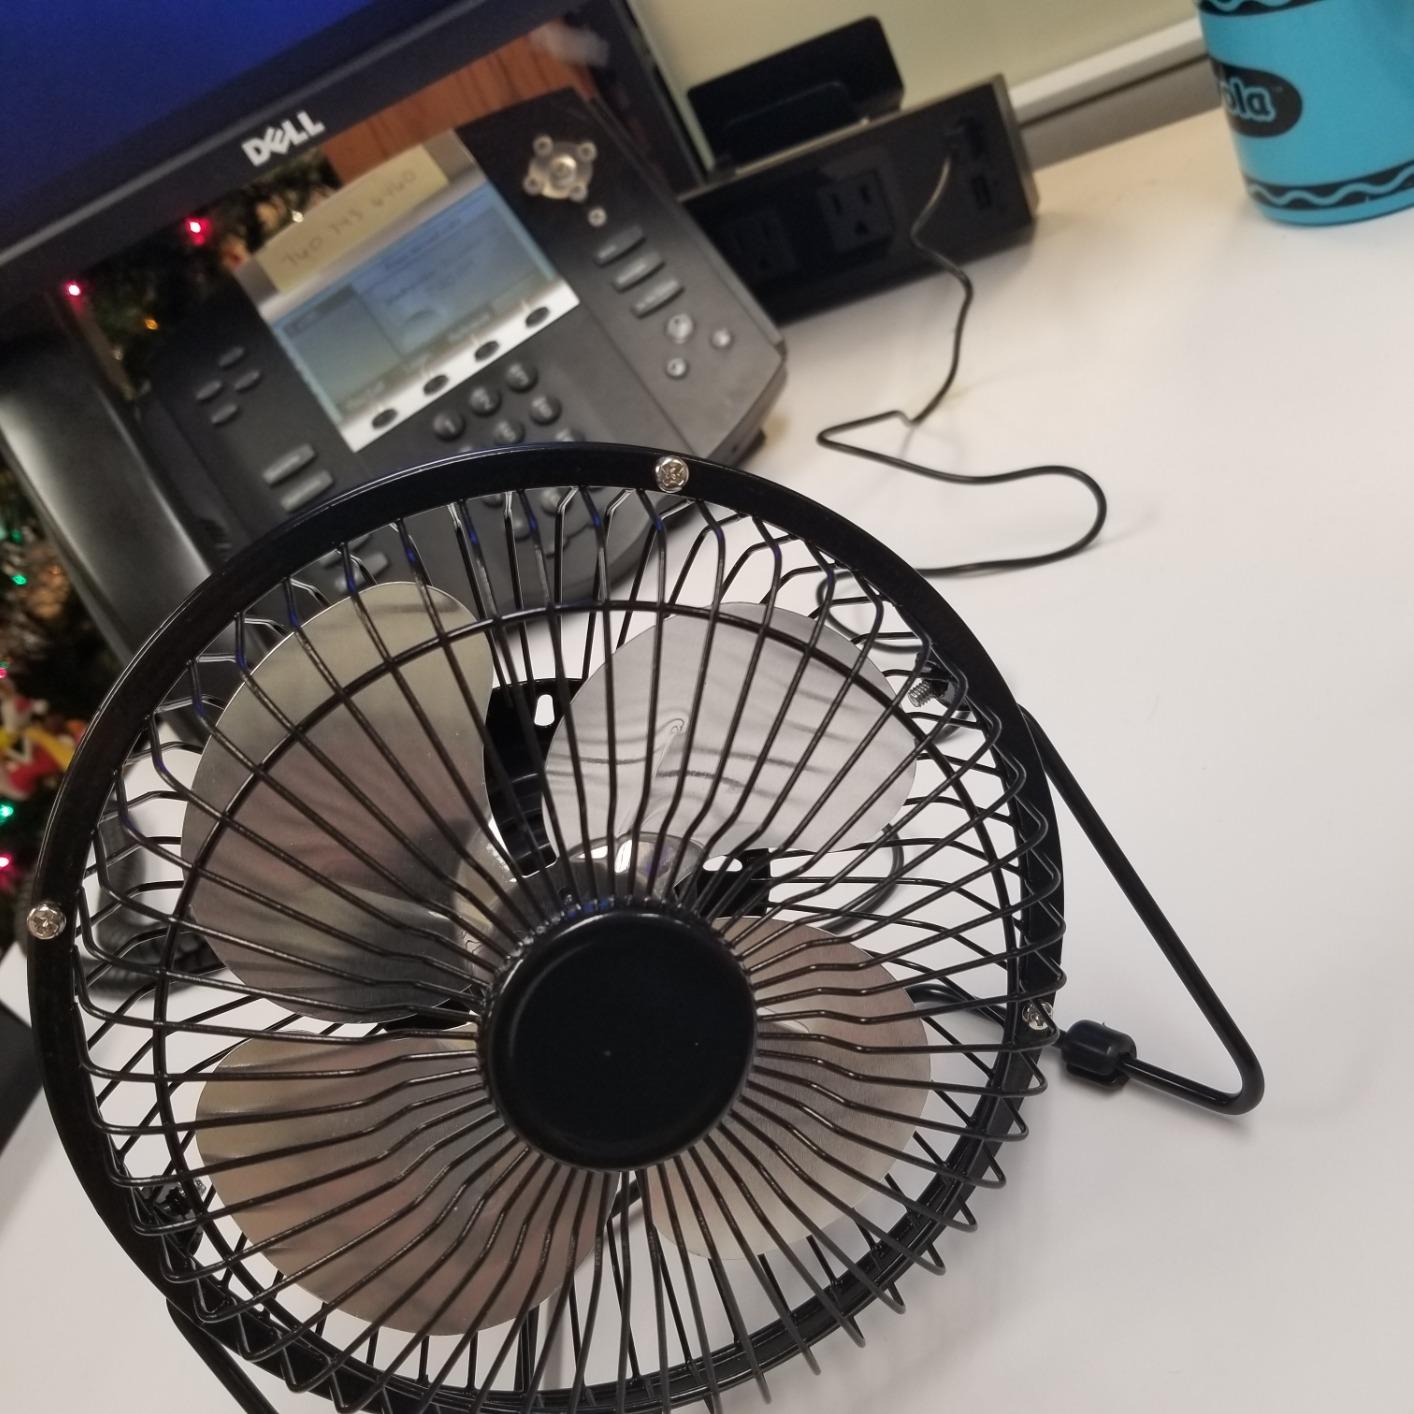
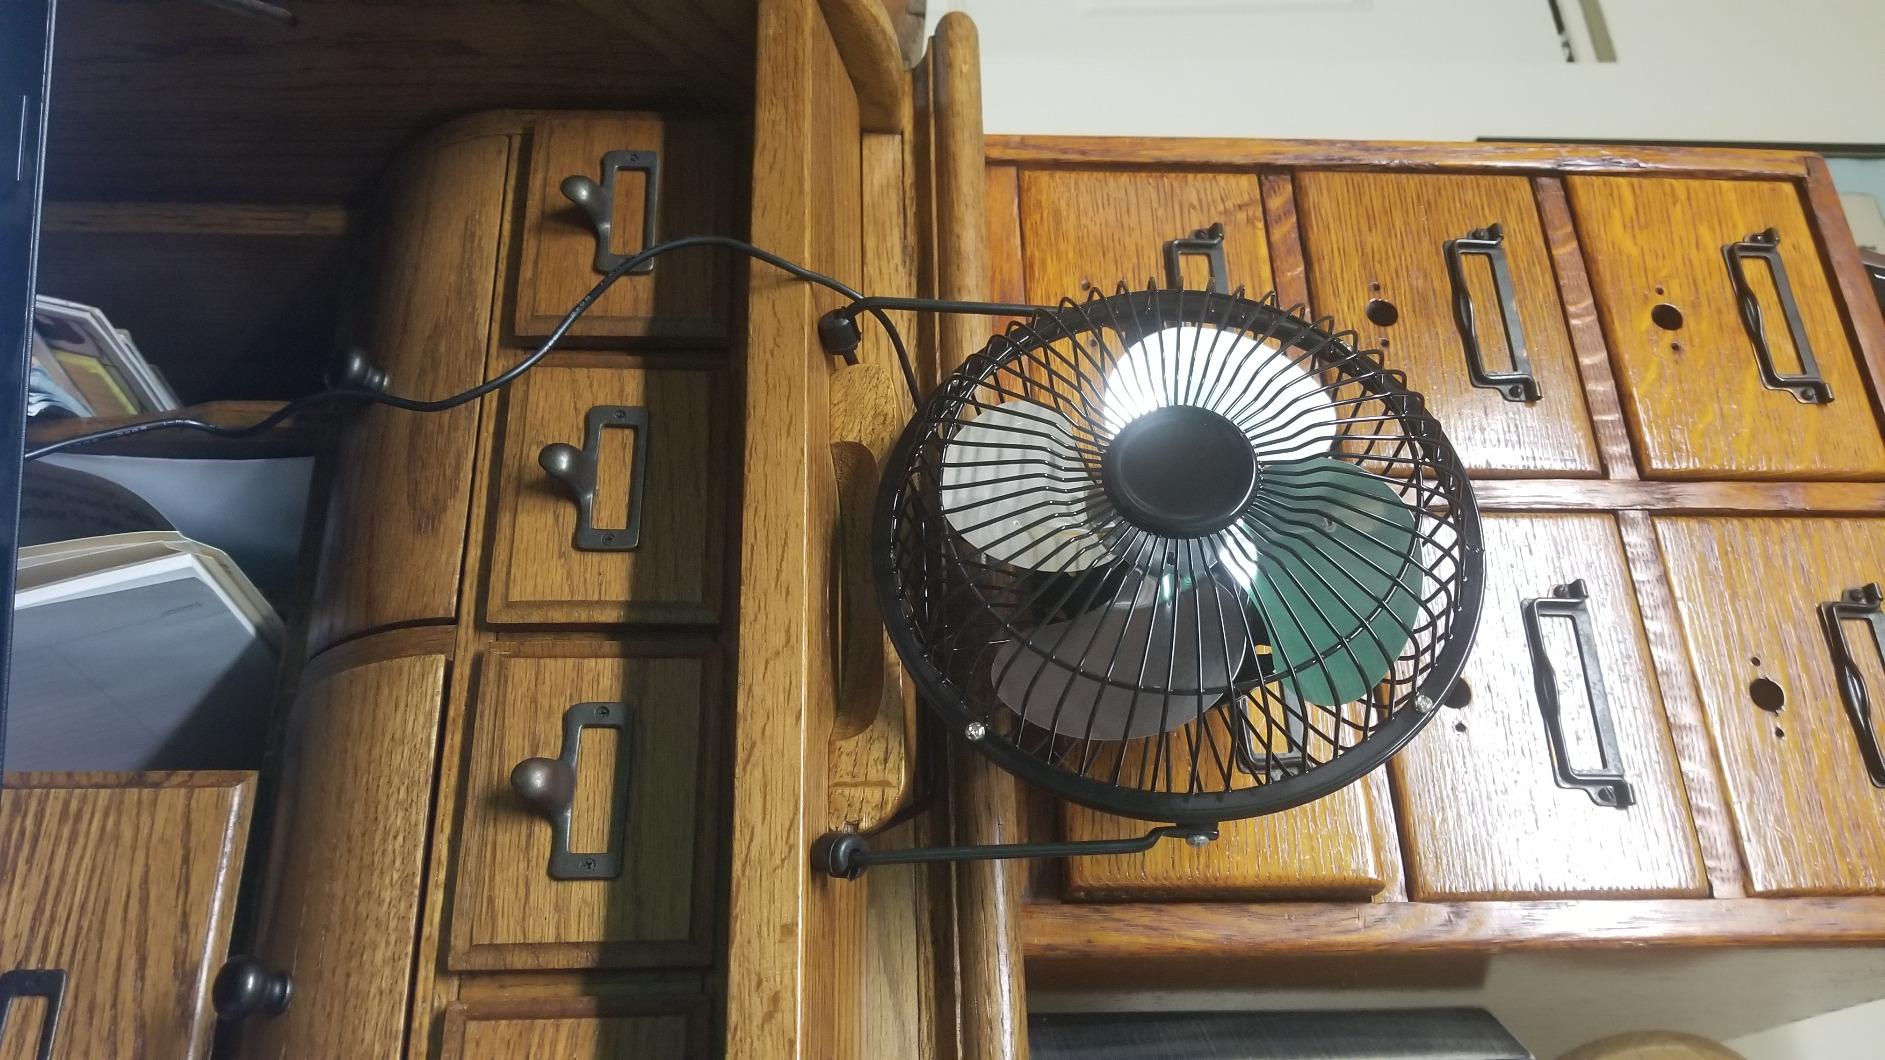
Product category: fan
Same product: yes